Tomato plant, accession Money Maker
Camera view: bottom (45 deg); turntable rotation: 240 degrees
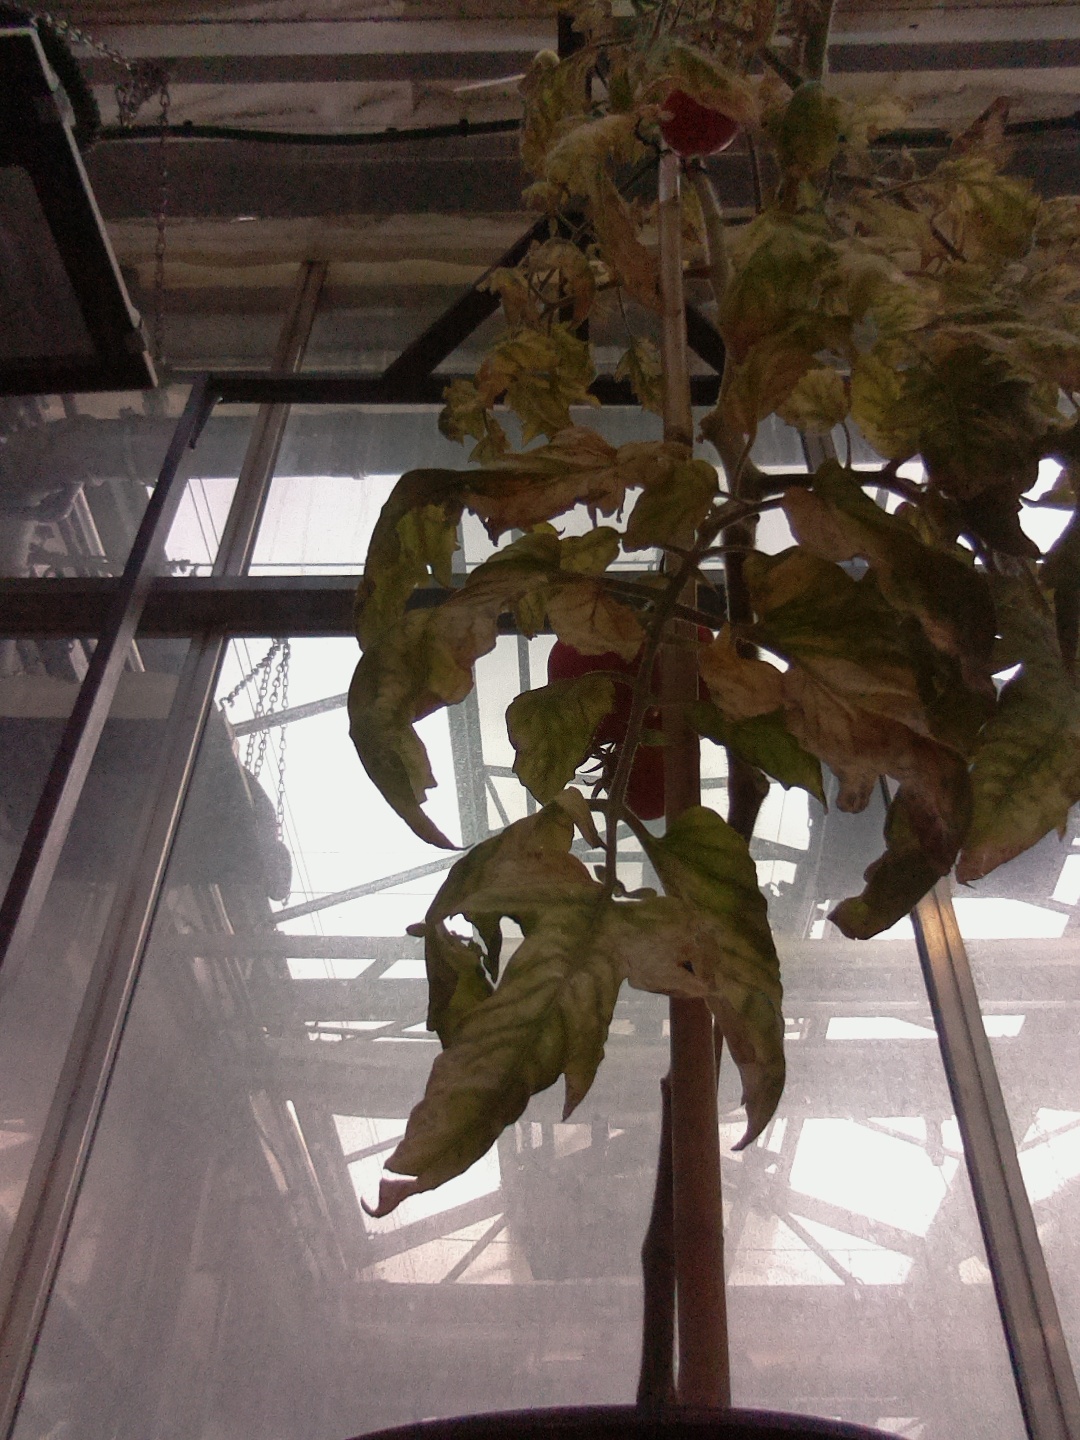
BBCH growth stage 86: 60%-70% of fruits show typical fully ripe color